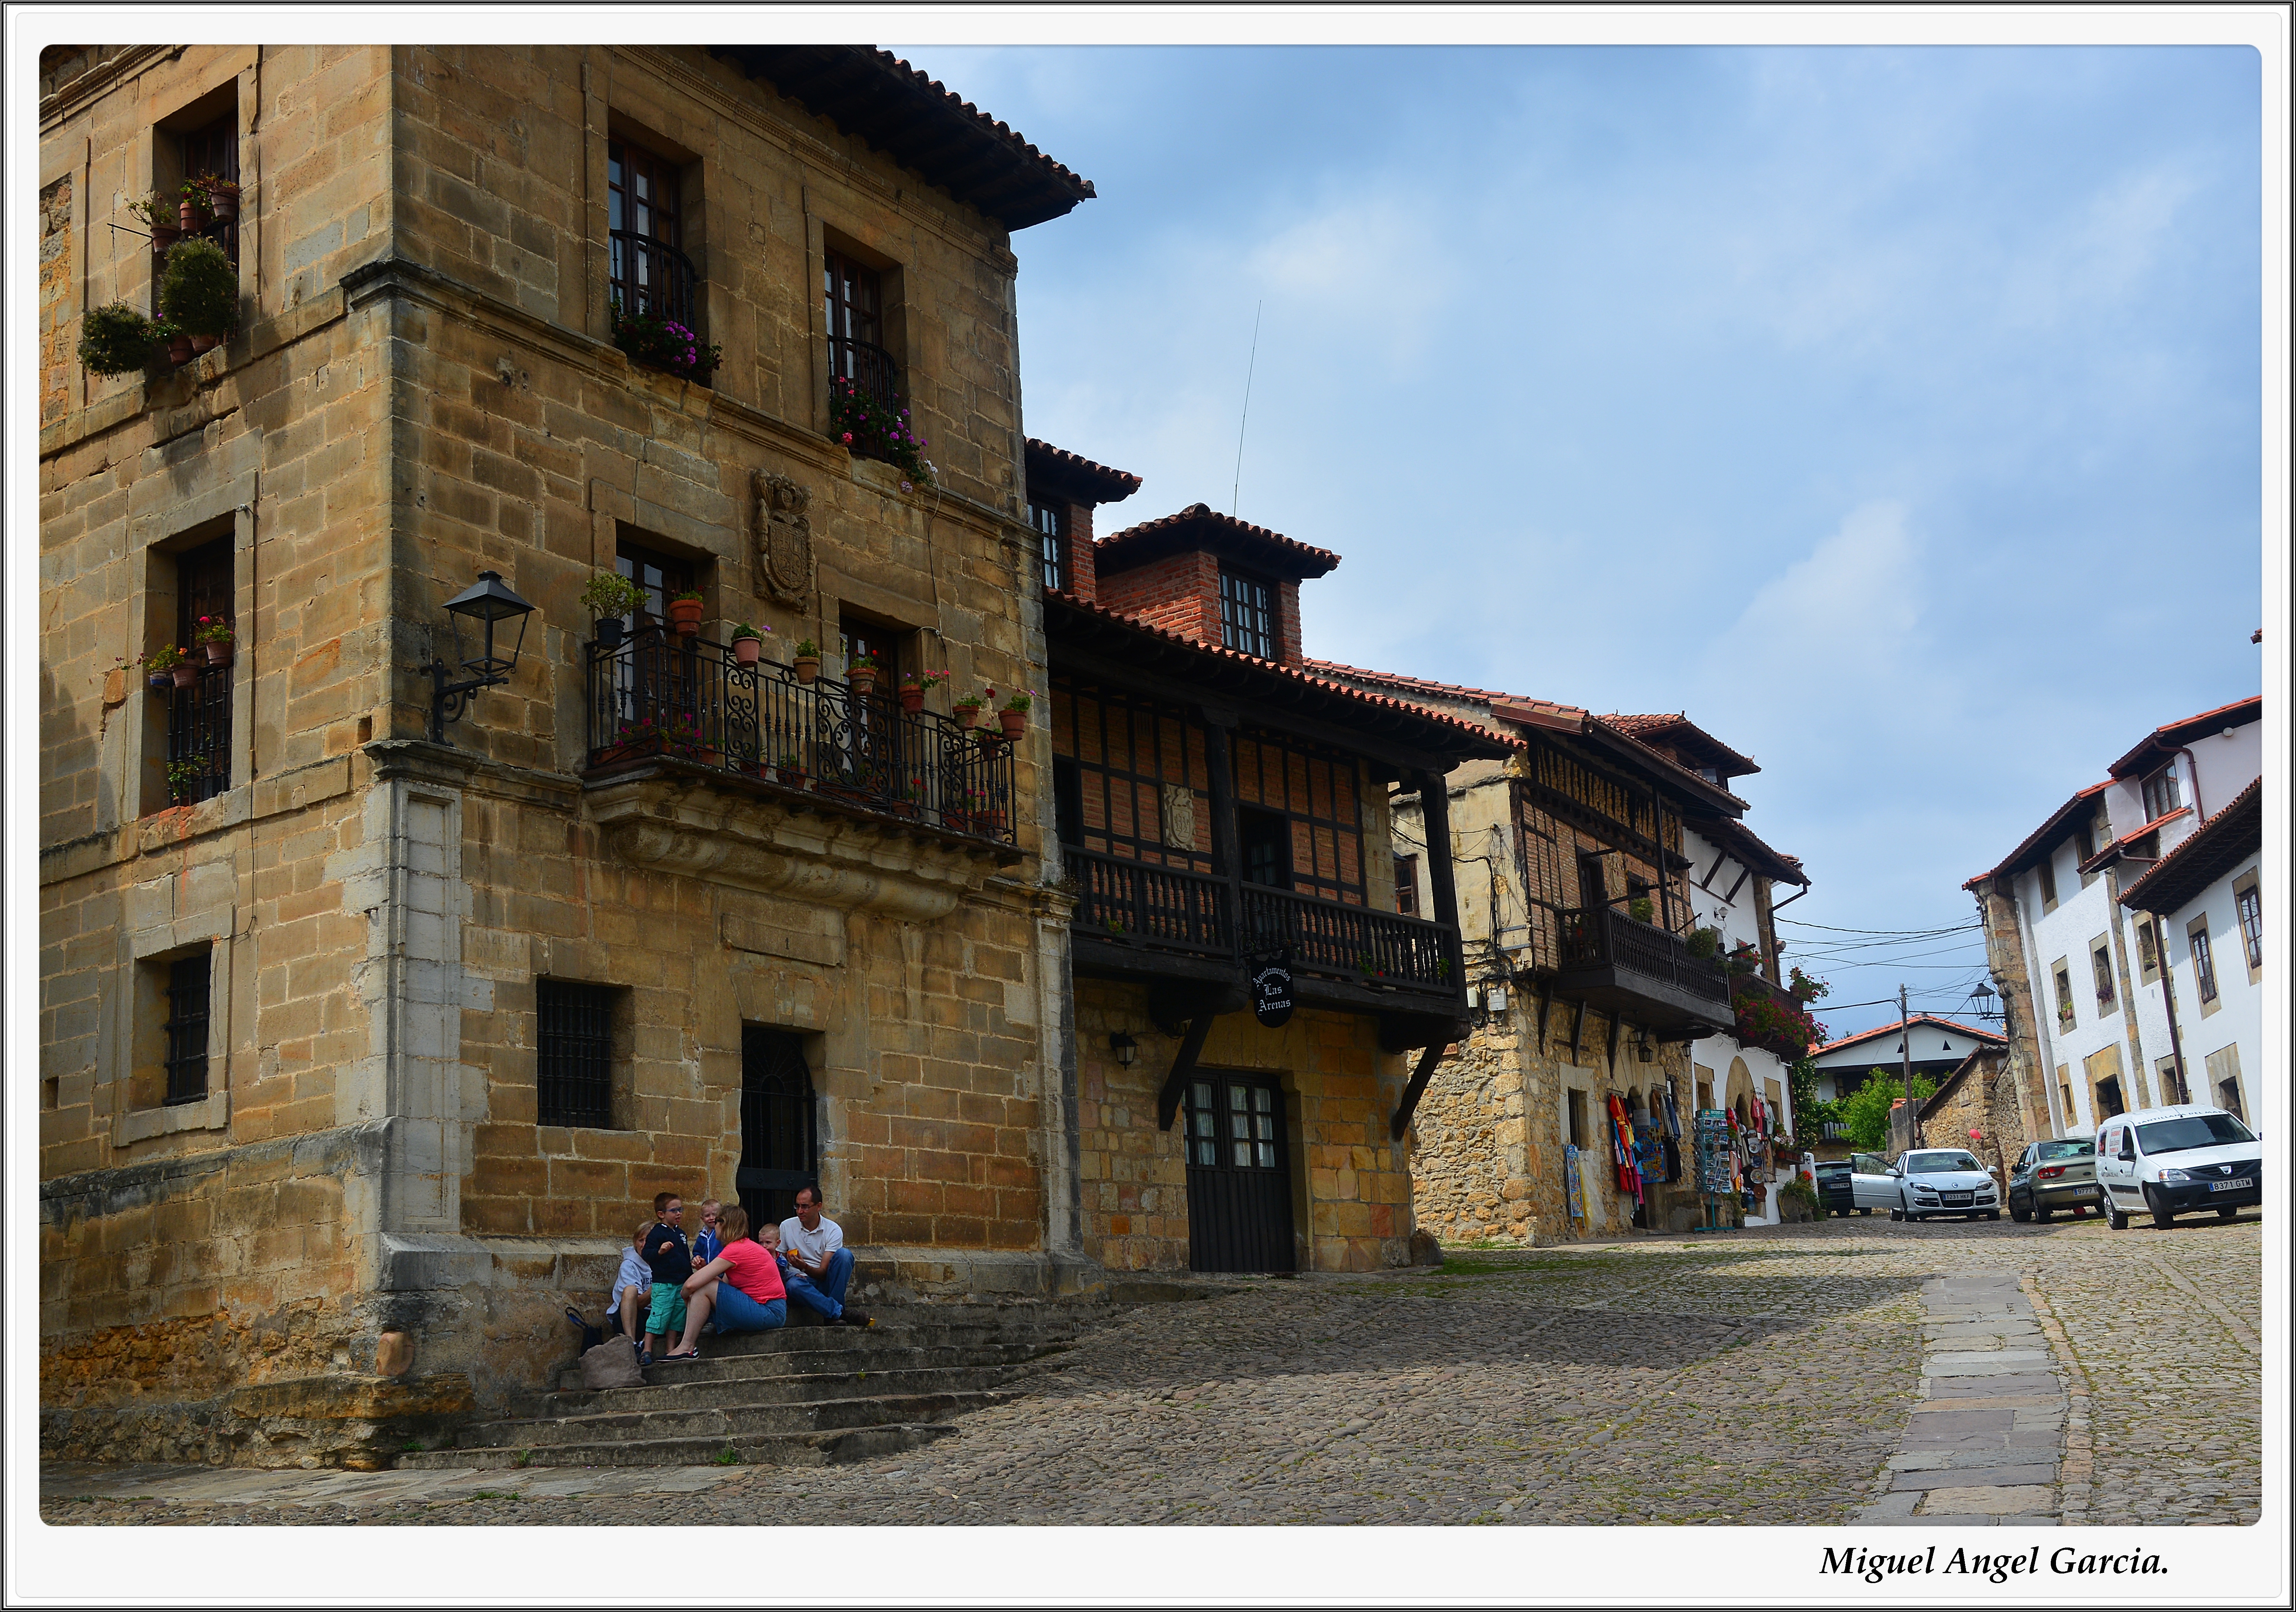
architecture, street, house, town, home, village, suburb, facade, property, tourism, cantabria, verano2014, estate, neighbourhood, santillanadelmar, residential area, human settlement